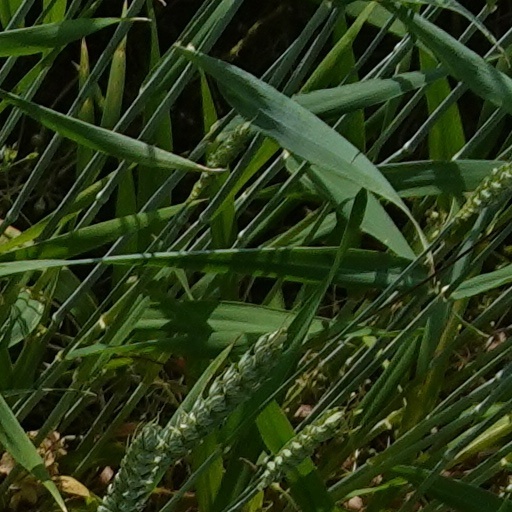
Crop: wheat